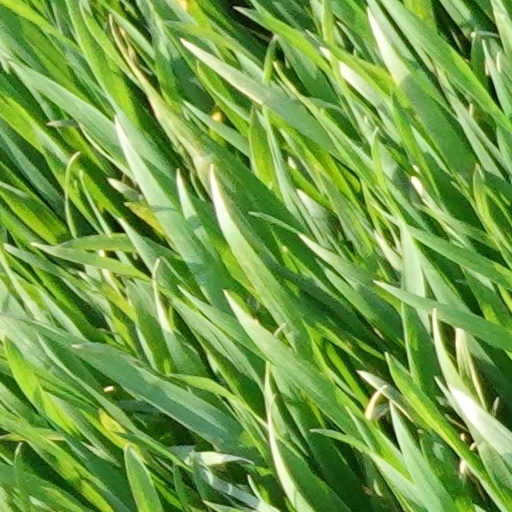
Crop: wheat